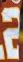
Number: 2